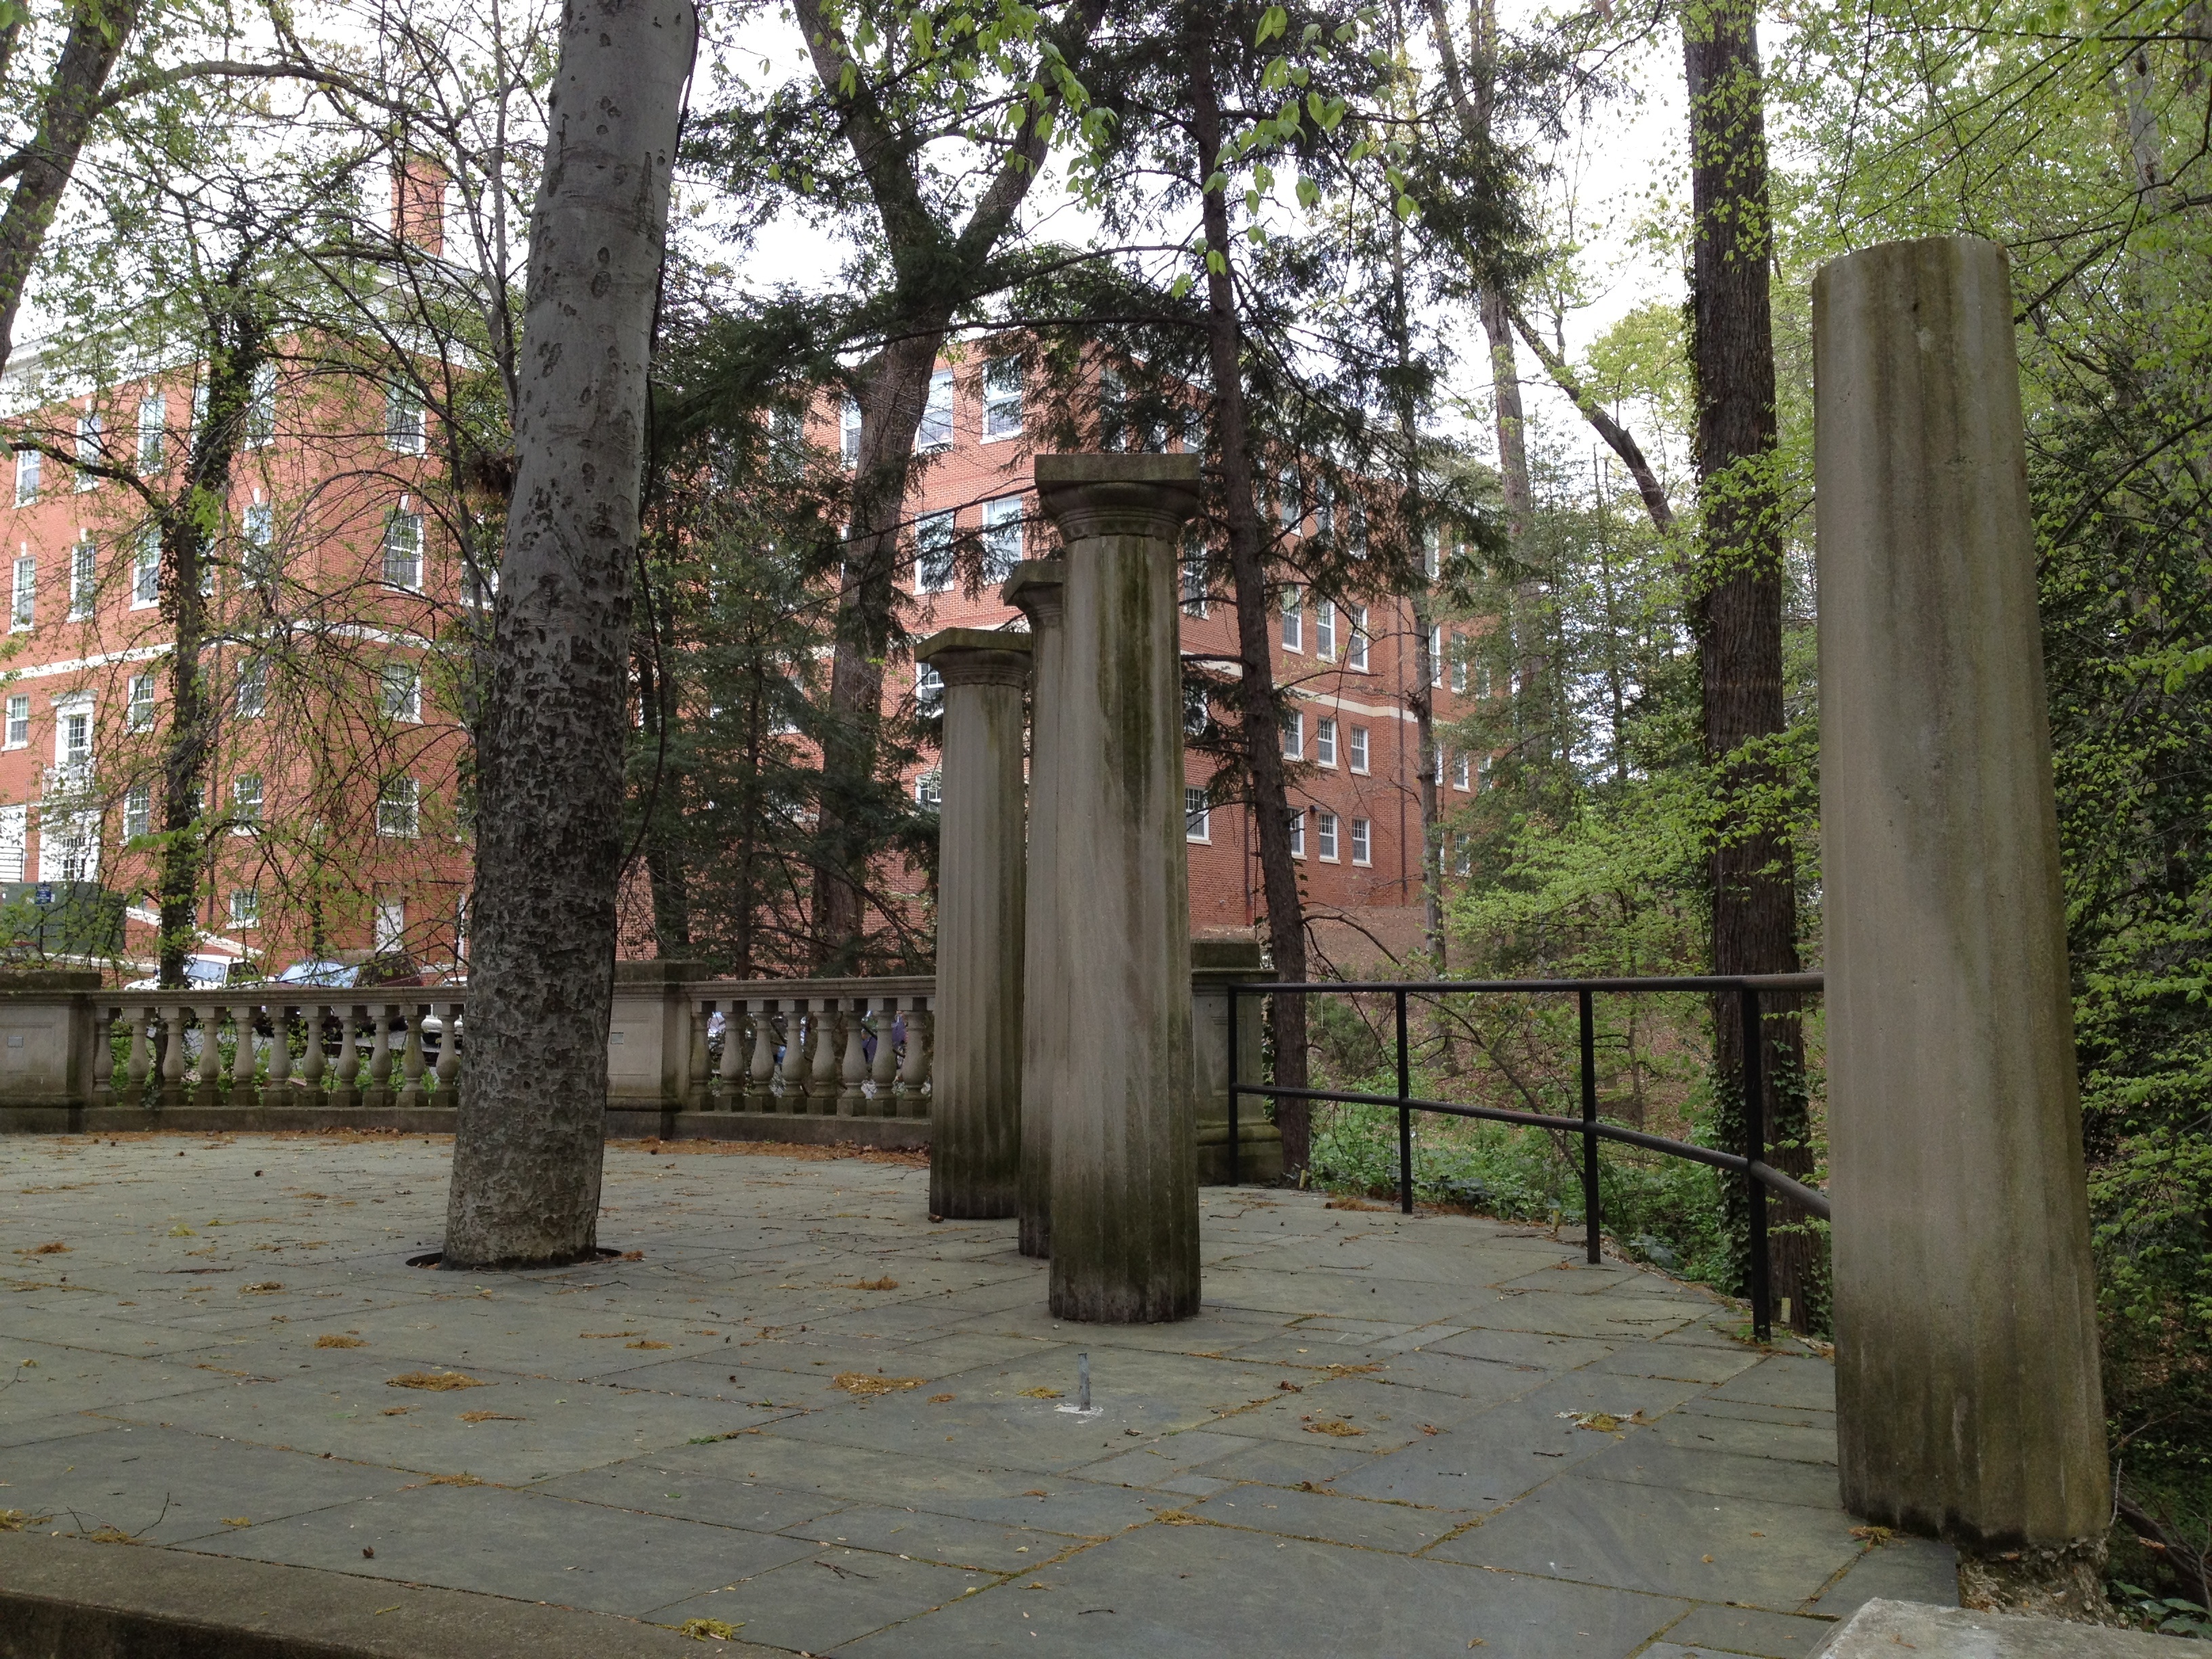
tree, city, park, garden, shrine, yard, outdoor structure